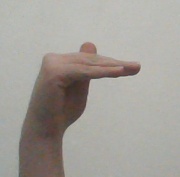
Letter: khaa